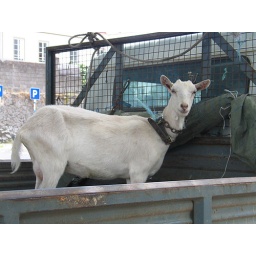
A goat on a truck in Ponta Delgada